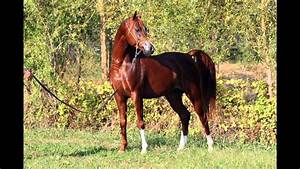
Label: horse